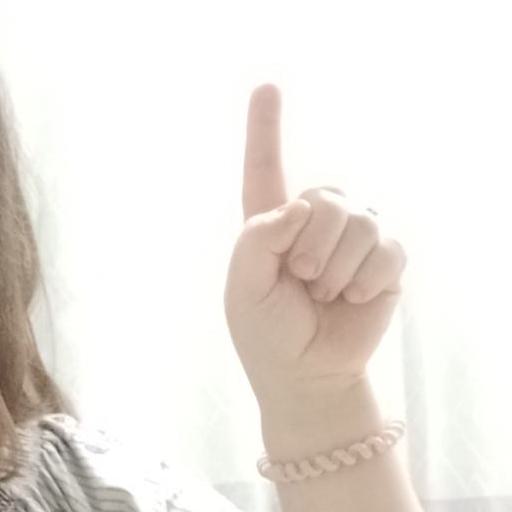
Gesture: one